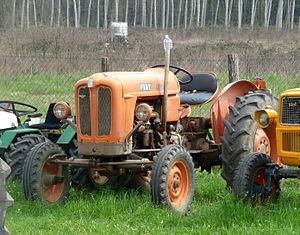
Le Fiat 411 R est un tracteur agricole à roues produit par le constructeur italien Fiat Trattori de 1958 à 1963.